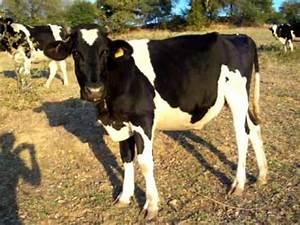
cow